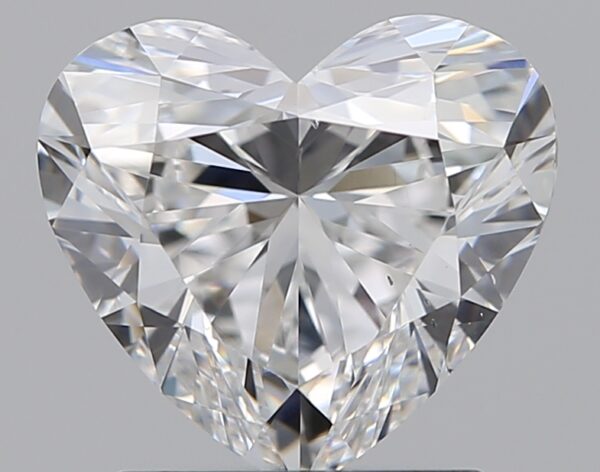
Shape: heart
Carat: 1.5
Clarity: SI1
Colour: E
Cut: EX
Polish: EX
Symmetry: EX
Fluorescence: M
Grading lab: GIA
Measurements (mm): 7.03 x 7.73 x 4.57